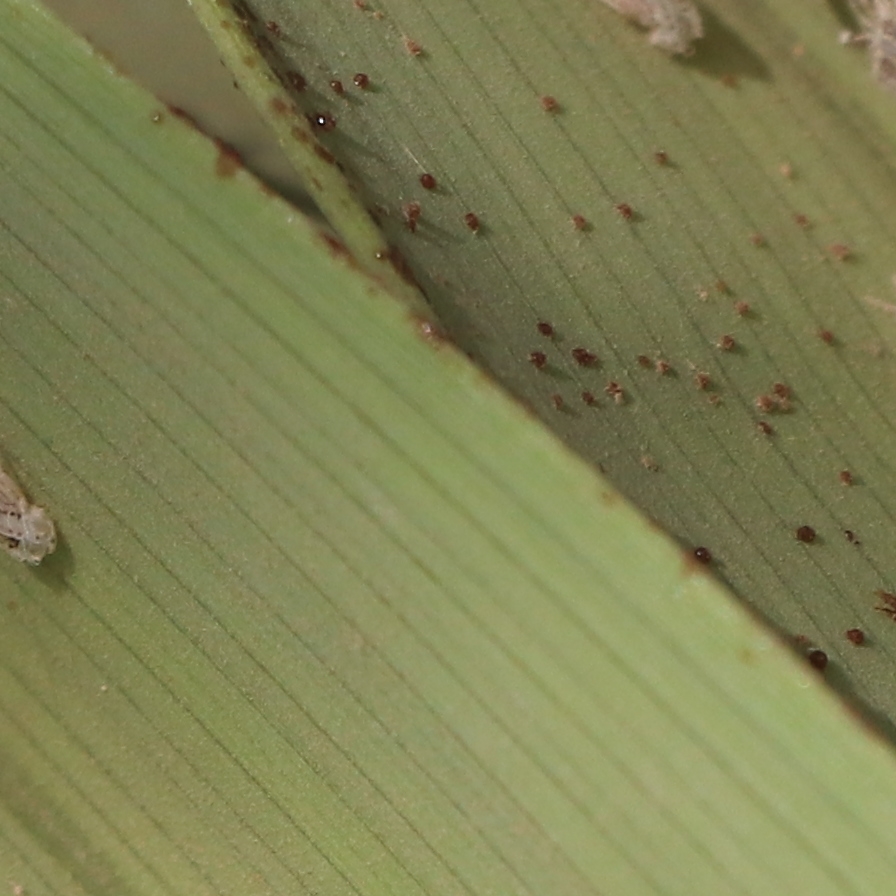
Label: Dubas